House at 314 W. King St.

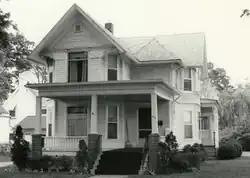
House at 314 W. King Street in 1980

The House at 314 W. King Street was a single-family home located in Owosso, Michigan. It was listed on the National Register of Historic Places in 1980.